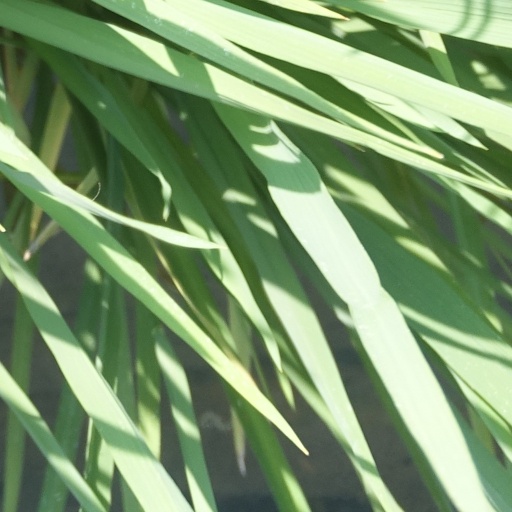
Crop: rice